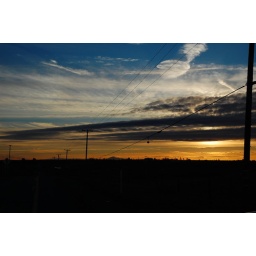
i really liked the random strip of orange in the sky